Pierre Louis Dulong

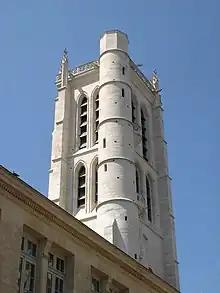
The modern-day Tour Clovis at the Abbey of St. Genevieve, the tower Dulong climbed to conduct his experiments on steam.

Socially, Dulong was often dismissed as a dry, standoffish individual. His few friends disagreed with this view, viewing his personality as subdued rather than dull.According to a fellow physicist who compared Dulong and Petit: